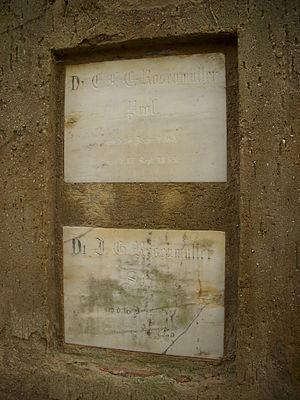
Ernst Friedrich Karl Rosenmüller est un orientaliste et théologien allemand, né le 10 décembre 1768 à Hessberg près de Hildburghausen et mort le 17 septembre 1835 à Leipzig.